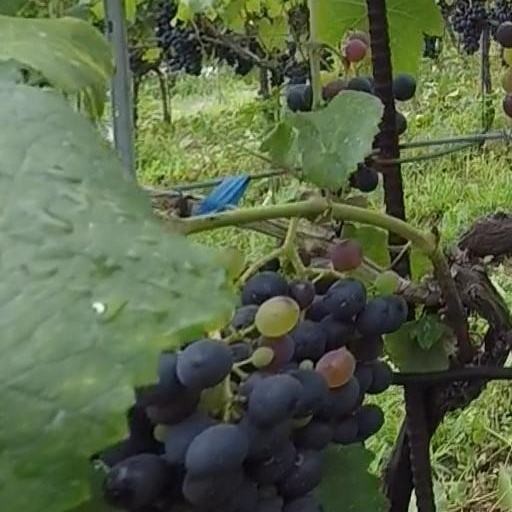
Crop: grape